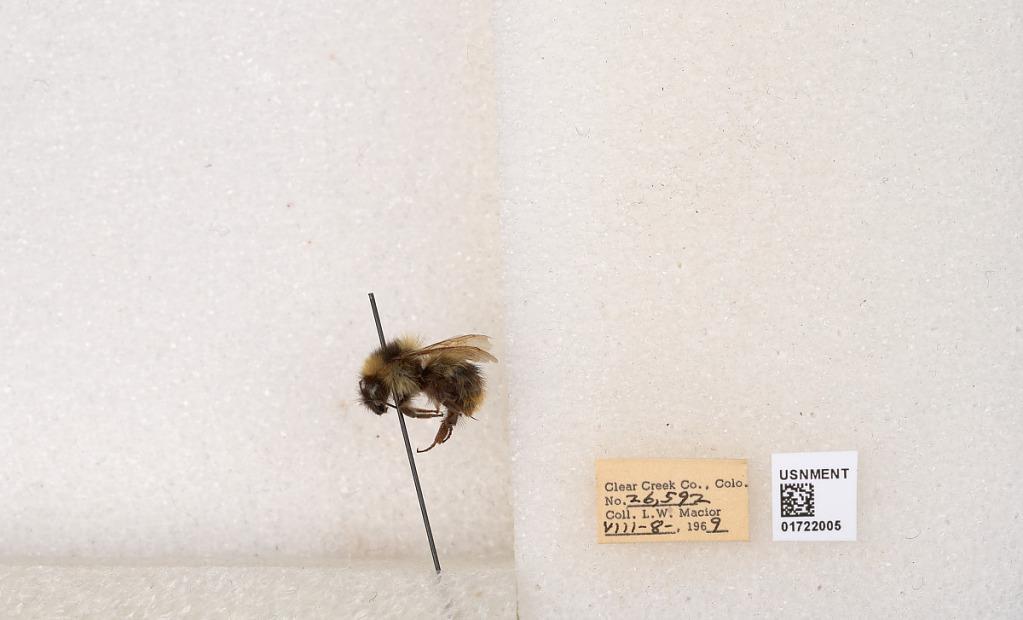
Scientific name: Bombus kirbyellus
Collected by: L. Macior
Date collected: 1969-8-8
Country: United States
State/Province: Colorado
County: Clear Creek
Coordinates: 39.6891, -105.644